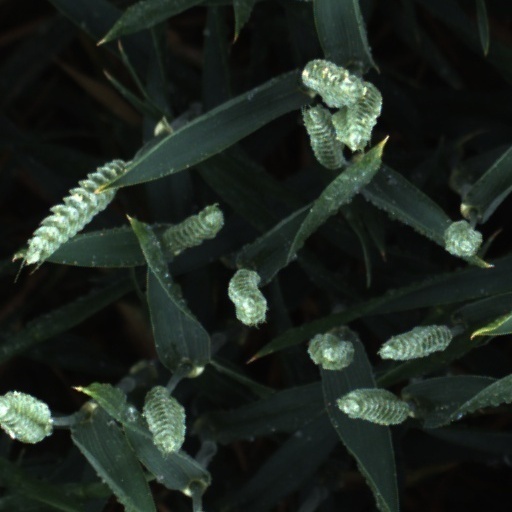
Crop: wheat